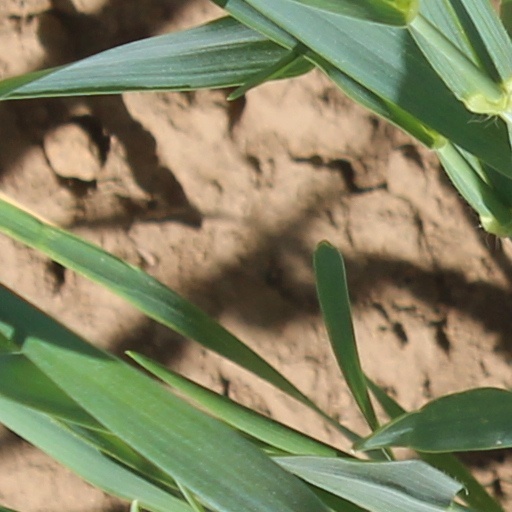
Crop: wheat